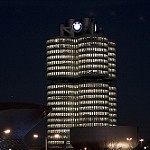
Scene: Outdoor